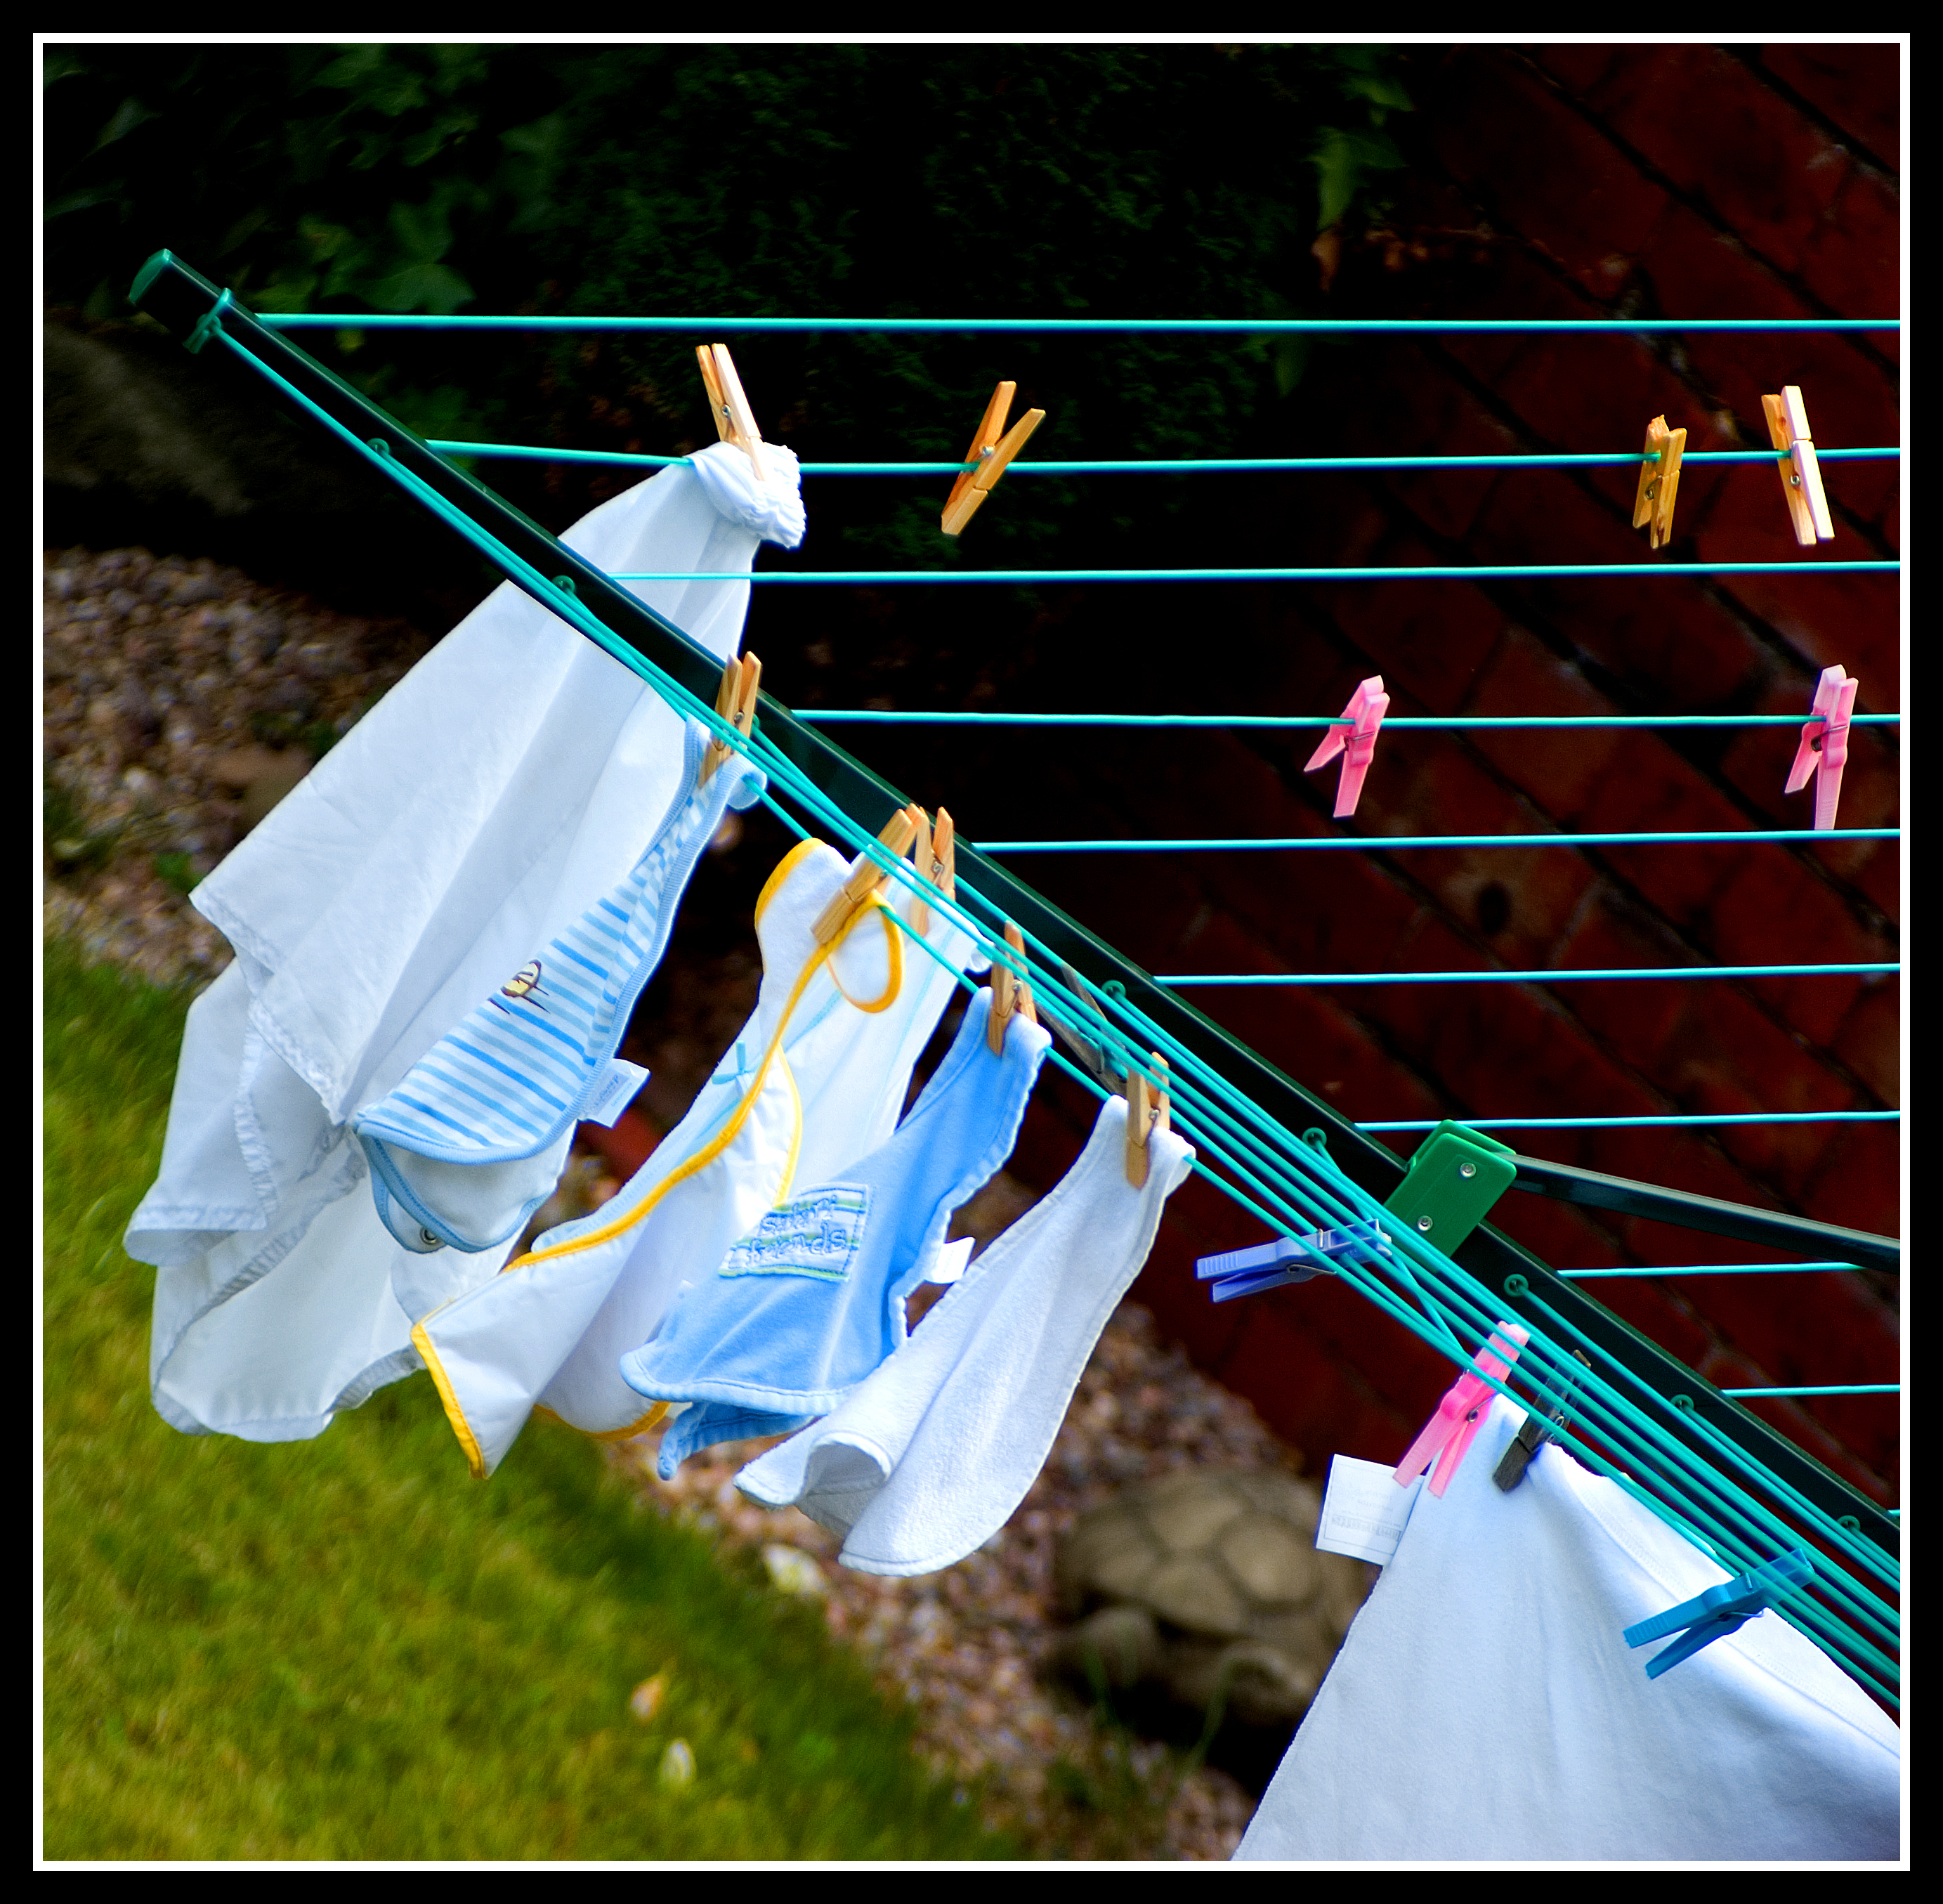
wing, washing, blue, lines, colours, clothes, shapes